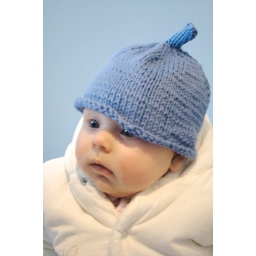
Ellie in her blue hat 3